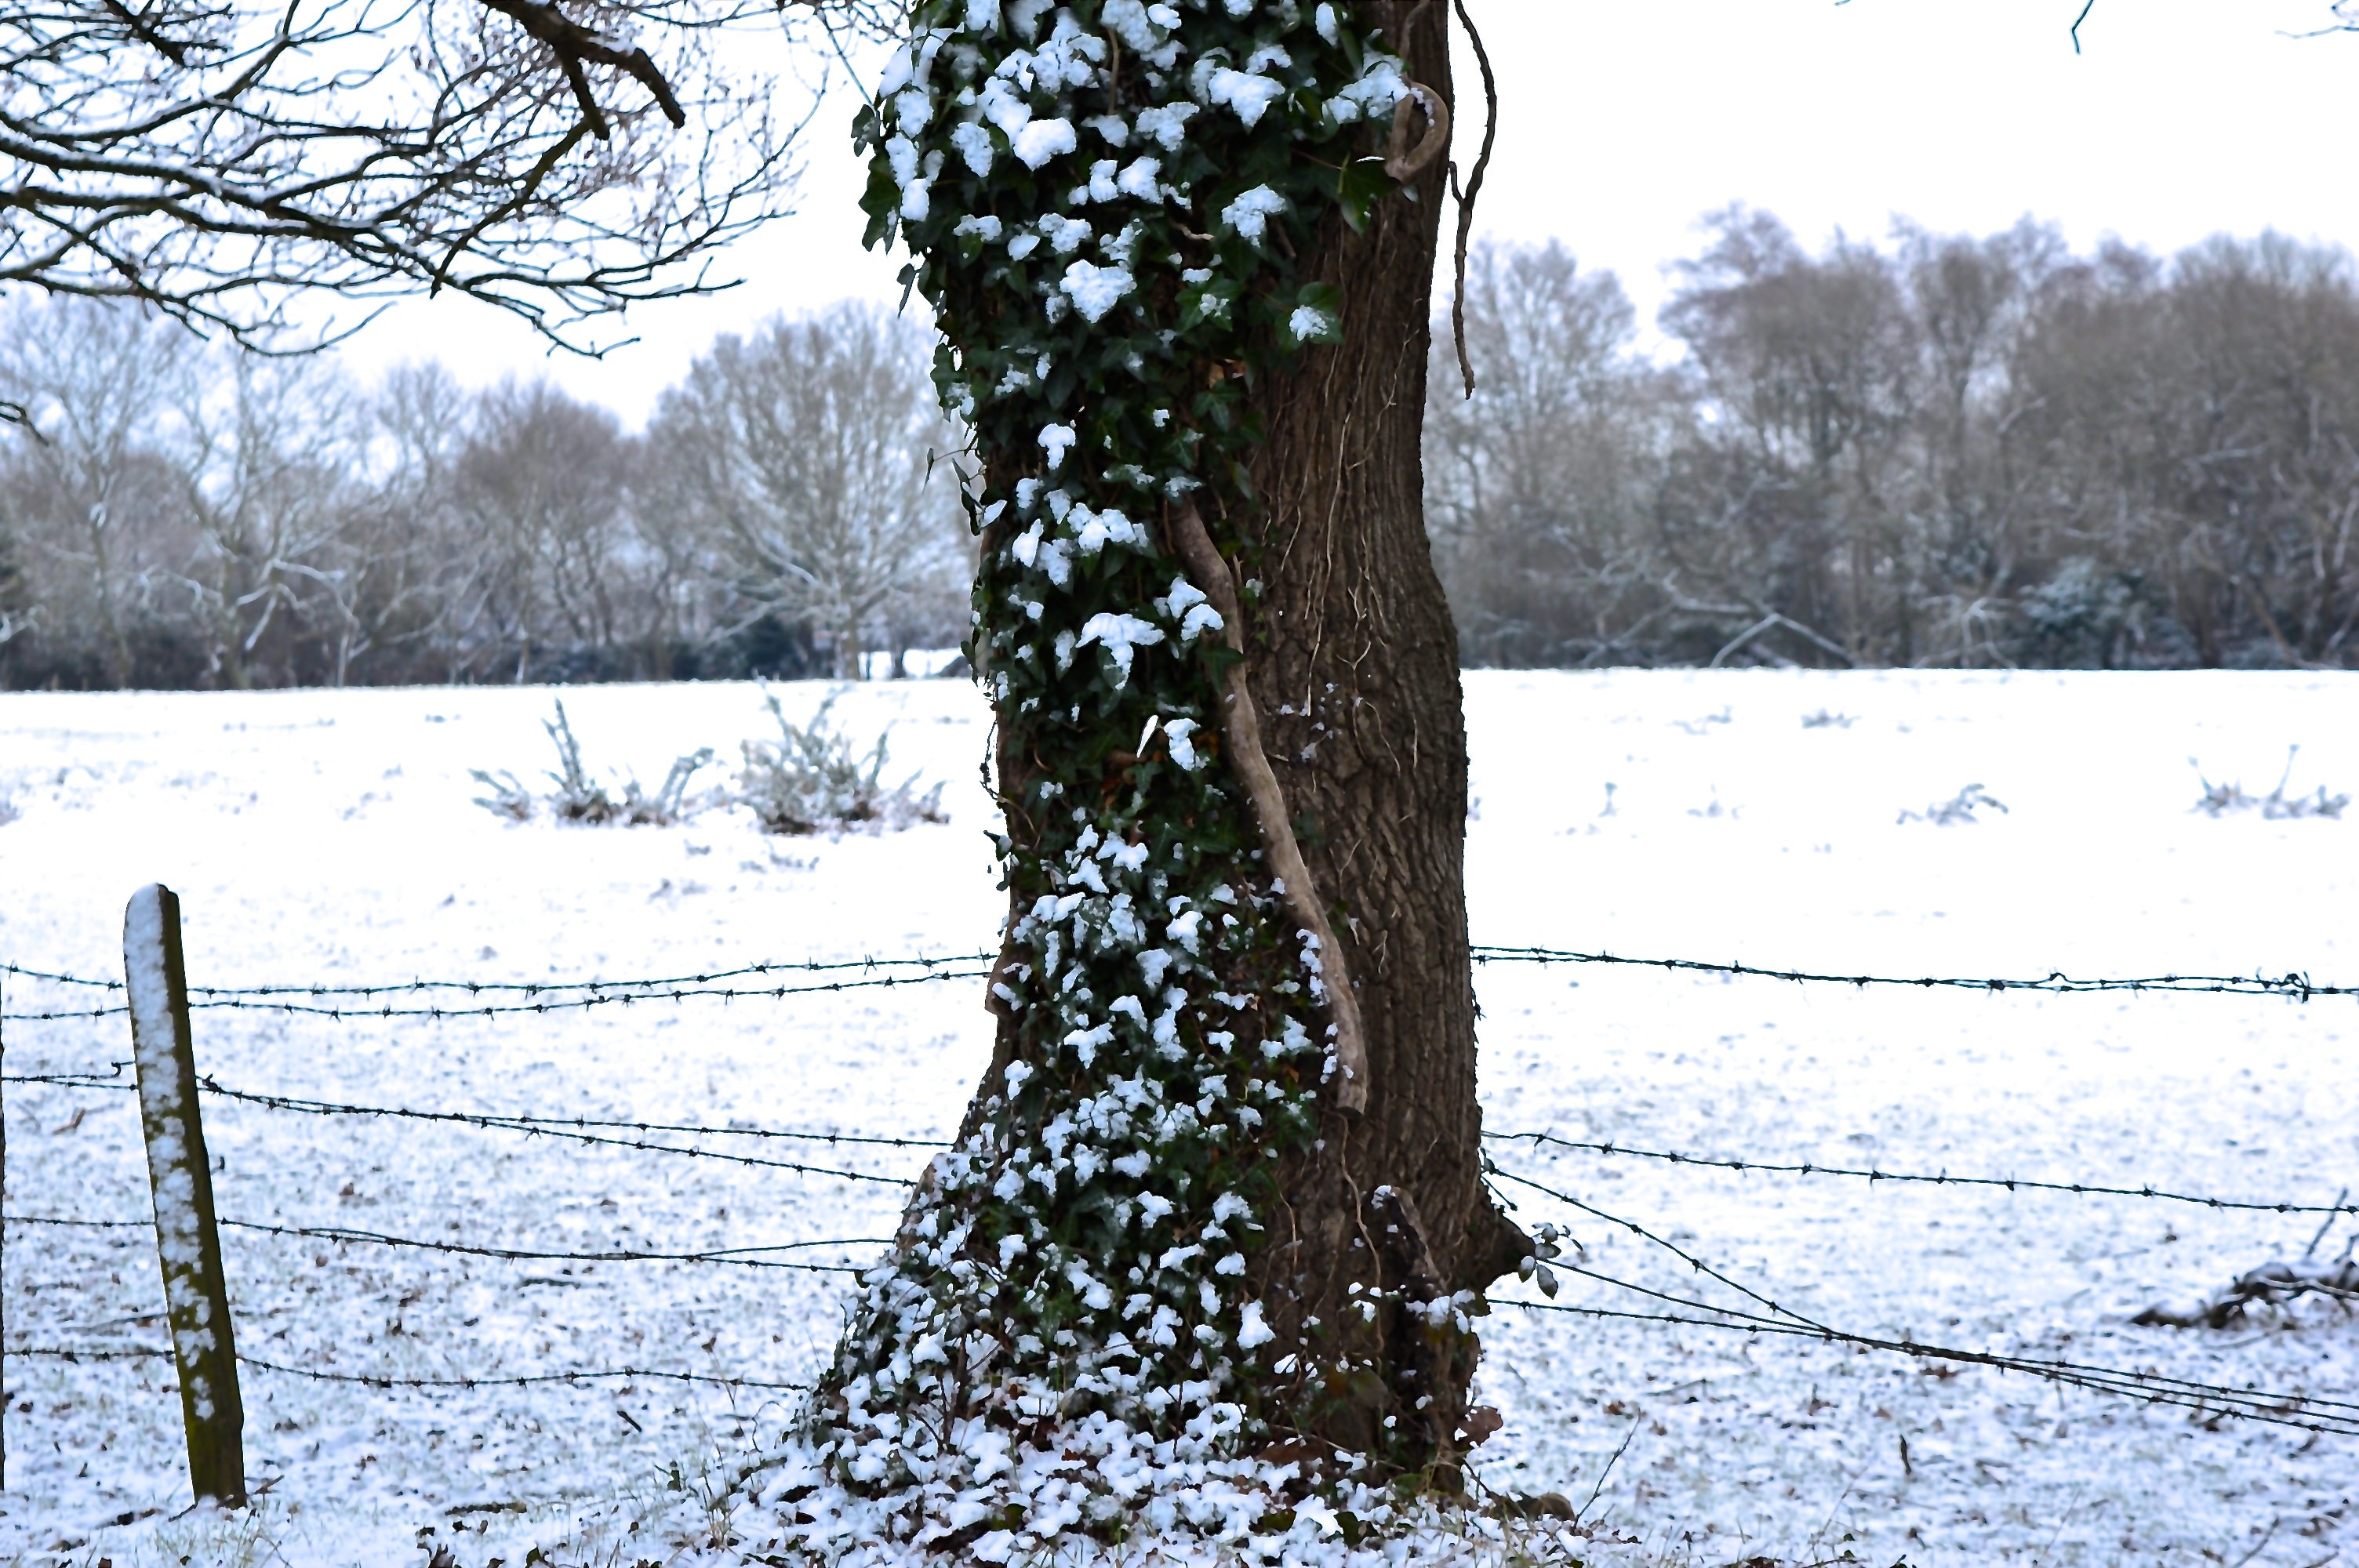
landscape, tree, nature, branch, snow, cold, winter, white, frost, ice, spring, weather, christmas, season, freezing, woody plant